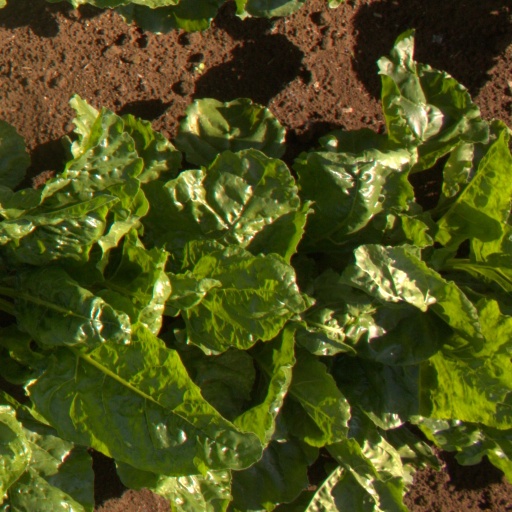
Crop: sugar beet